Secane, Pennsylvania

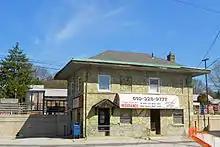
Secane station in 2015

Three main roads run through the town: Providence Road, South Avenue and Franklin Avenue, which leads to Kedron Avenue (Route 420). Secane station is a stop on the SEPTA Regional Rail Media/Wawa Line, which runs west from Philadelphia to Wawa. The station was previously a stop on the Pennsylvania Railroad and known as Spring Hill.